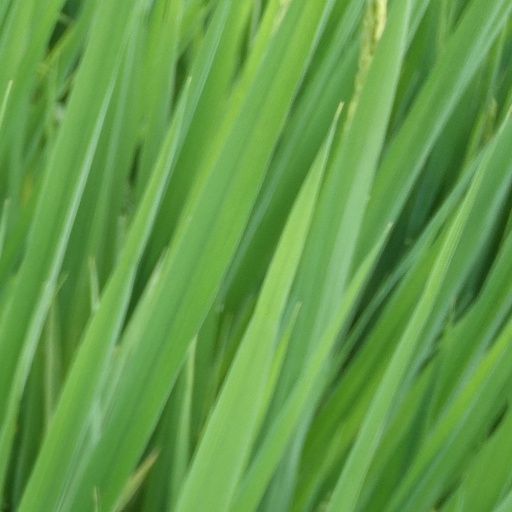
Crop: rice